Bumper brim

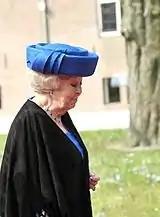
Beatrix of the Netherlands wore a blue bumper brim design in 2013 during a visit to Amsterdam by President Putin

The bumper brim was popular during the 1930s, when it was added to small hats, usually these were tilted well forward on the face. It could be incorporated into hats made of a variety of materials; a 1937 article in "The Times" describes a new trend in London for small summertime bumper brim hats, designed for street rather than beach wear, made of straw, grosgrain or felt.